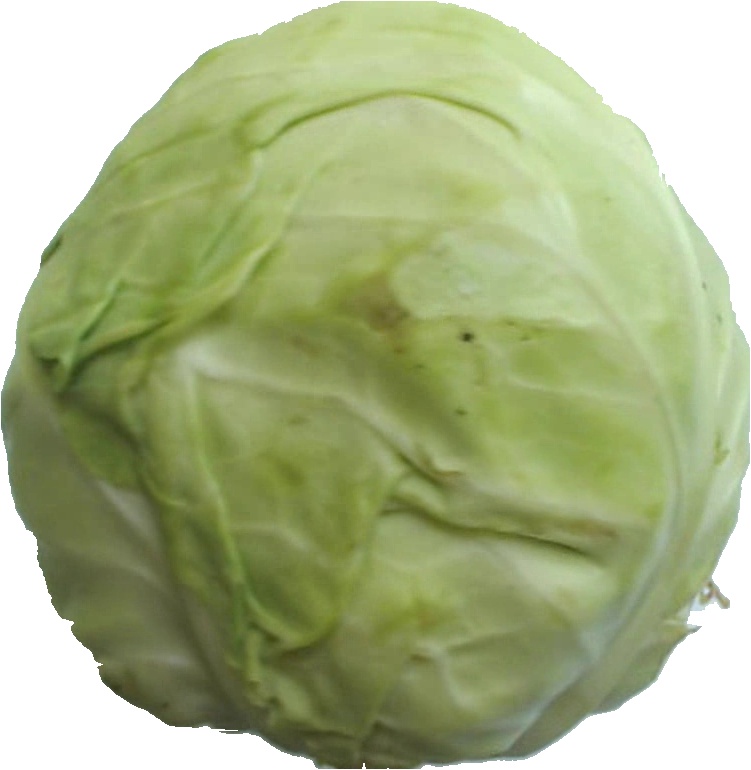
Label: cabbage_white_1